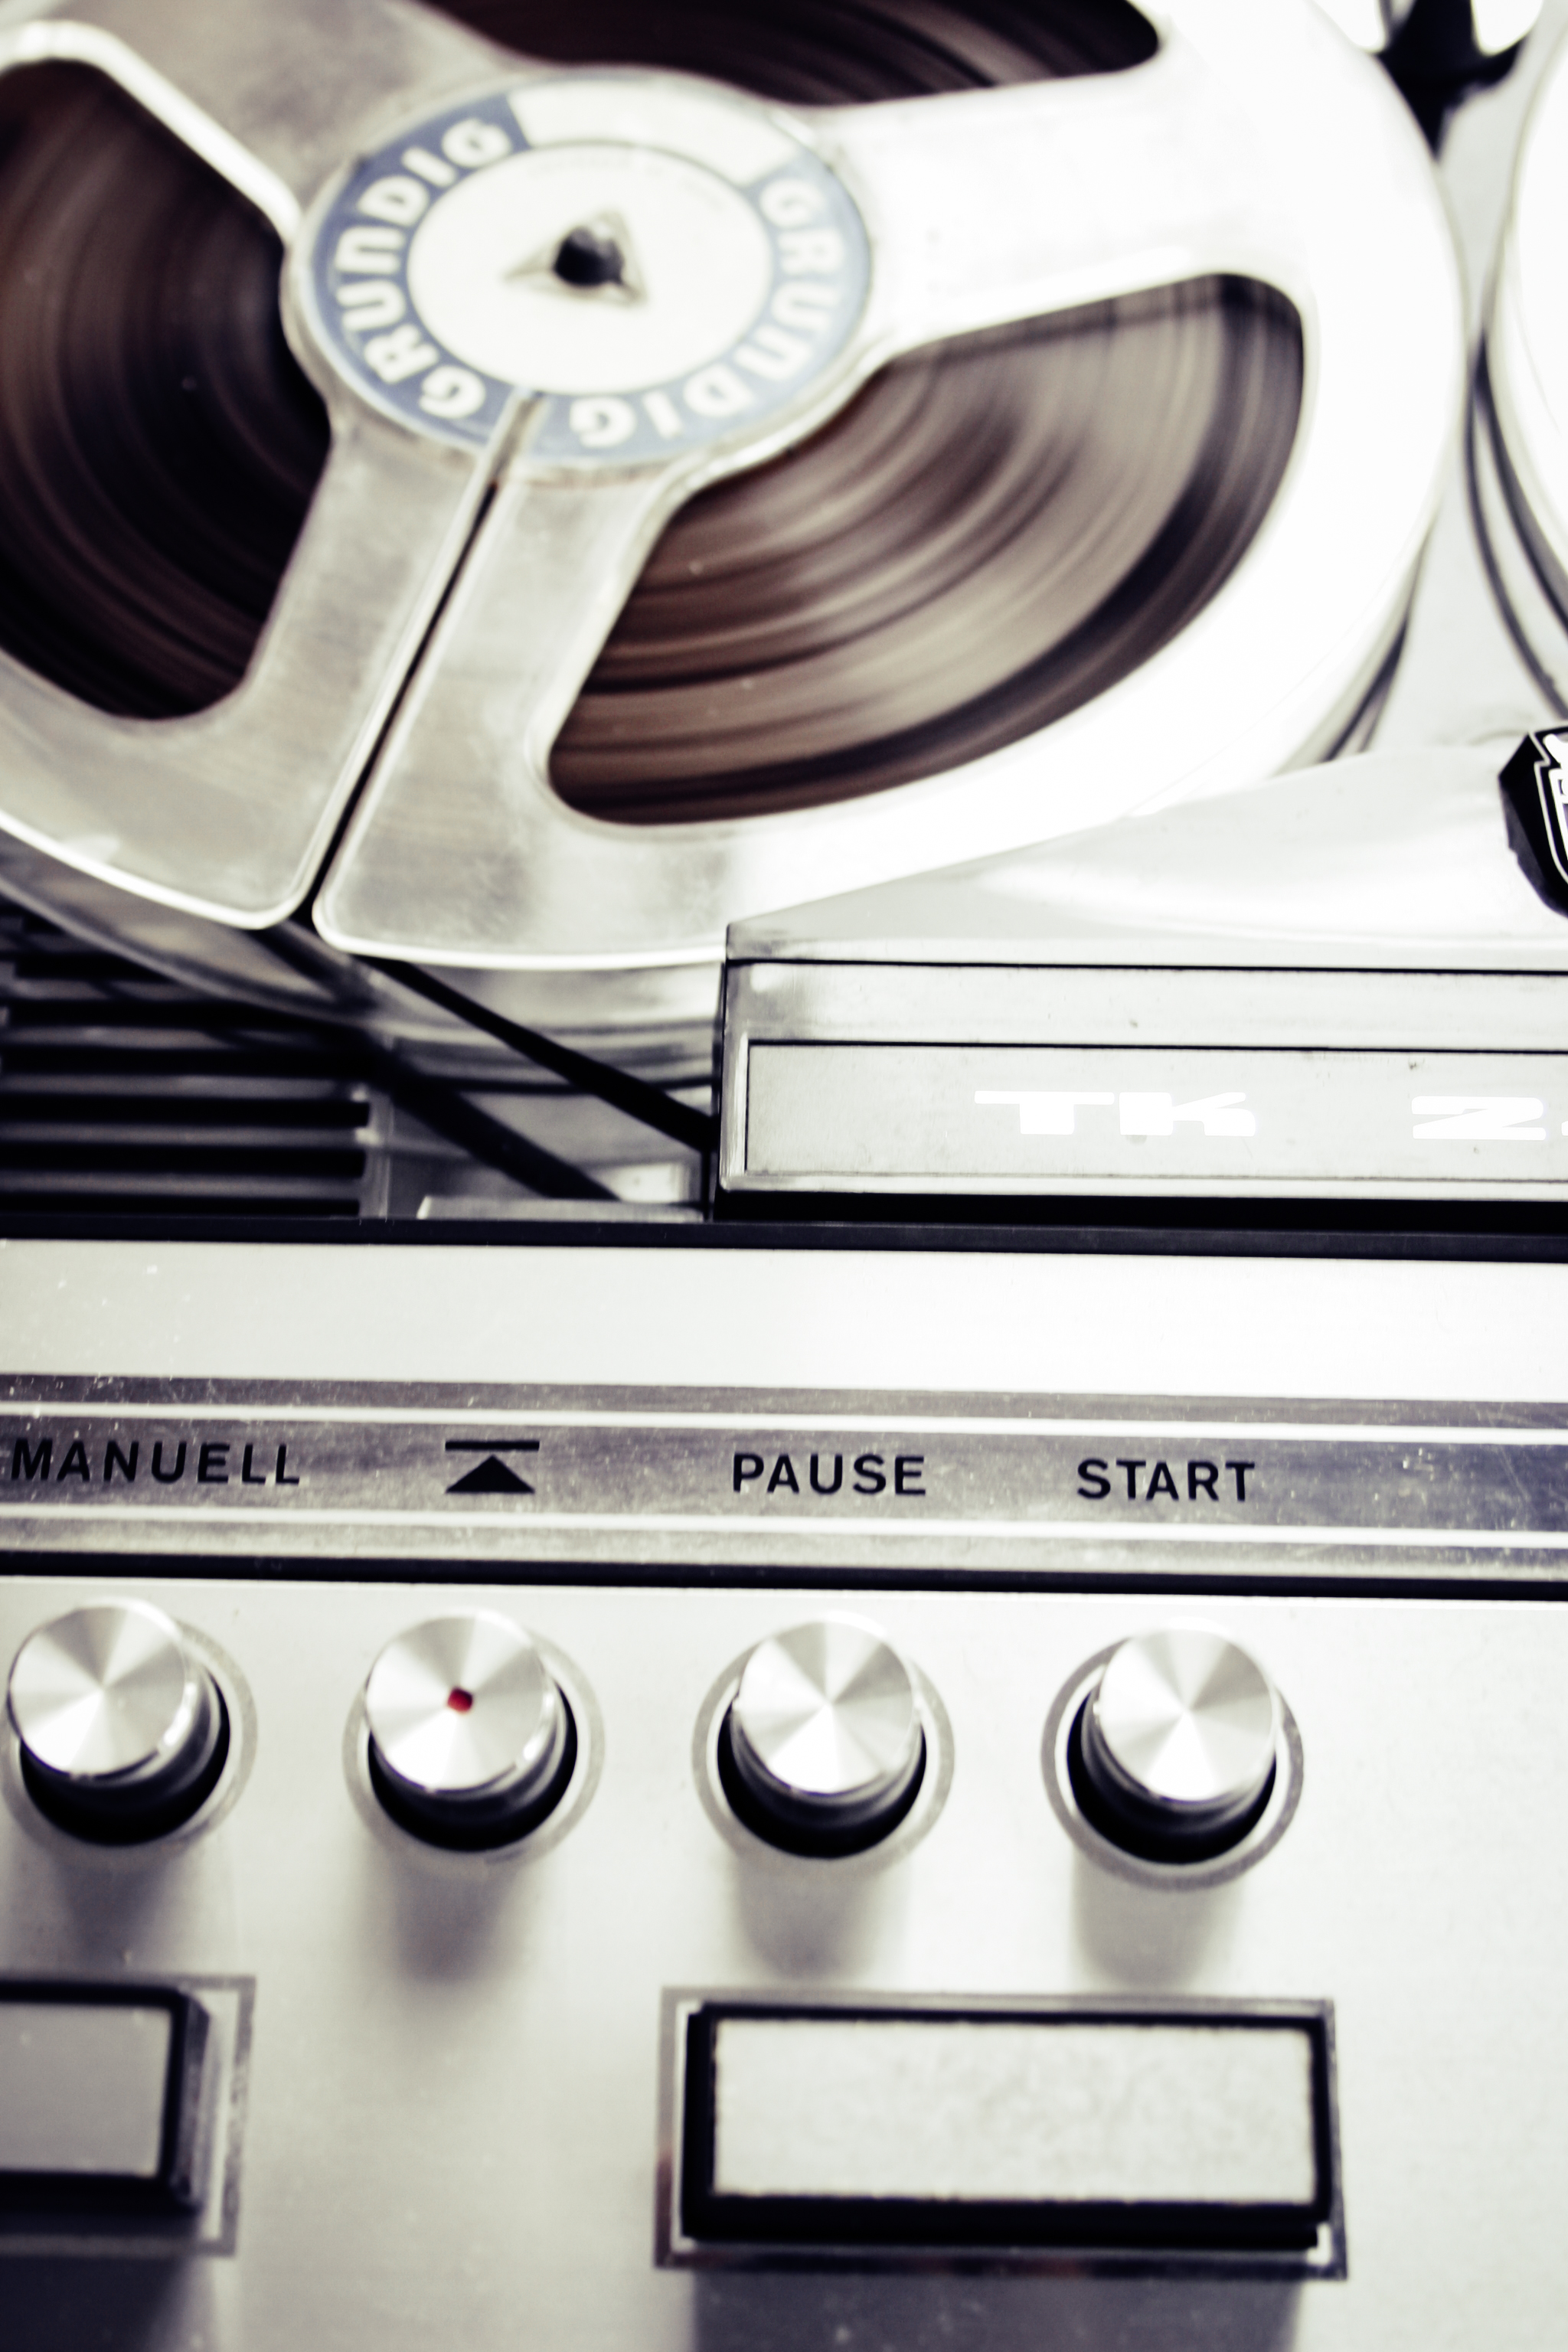
vintage, retro, old, record player, product, recorder, eye, sound, gas stove, small appliance, kitchen stove